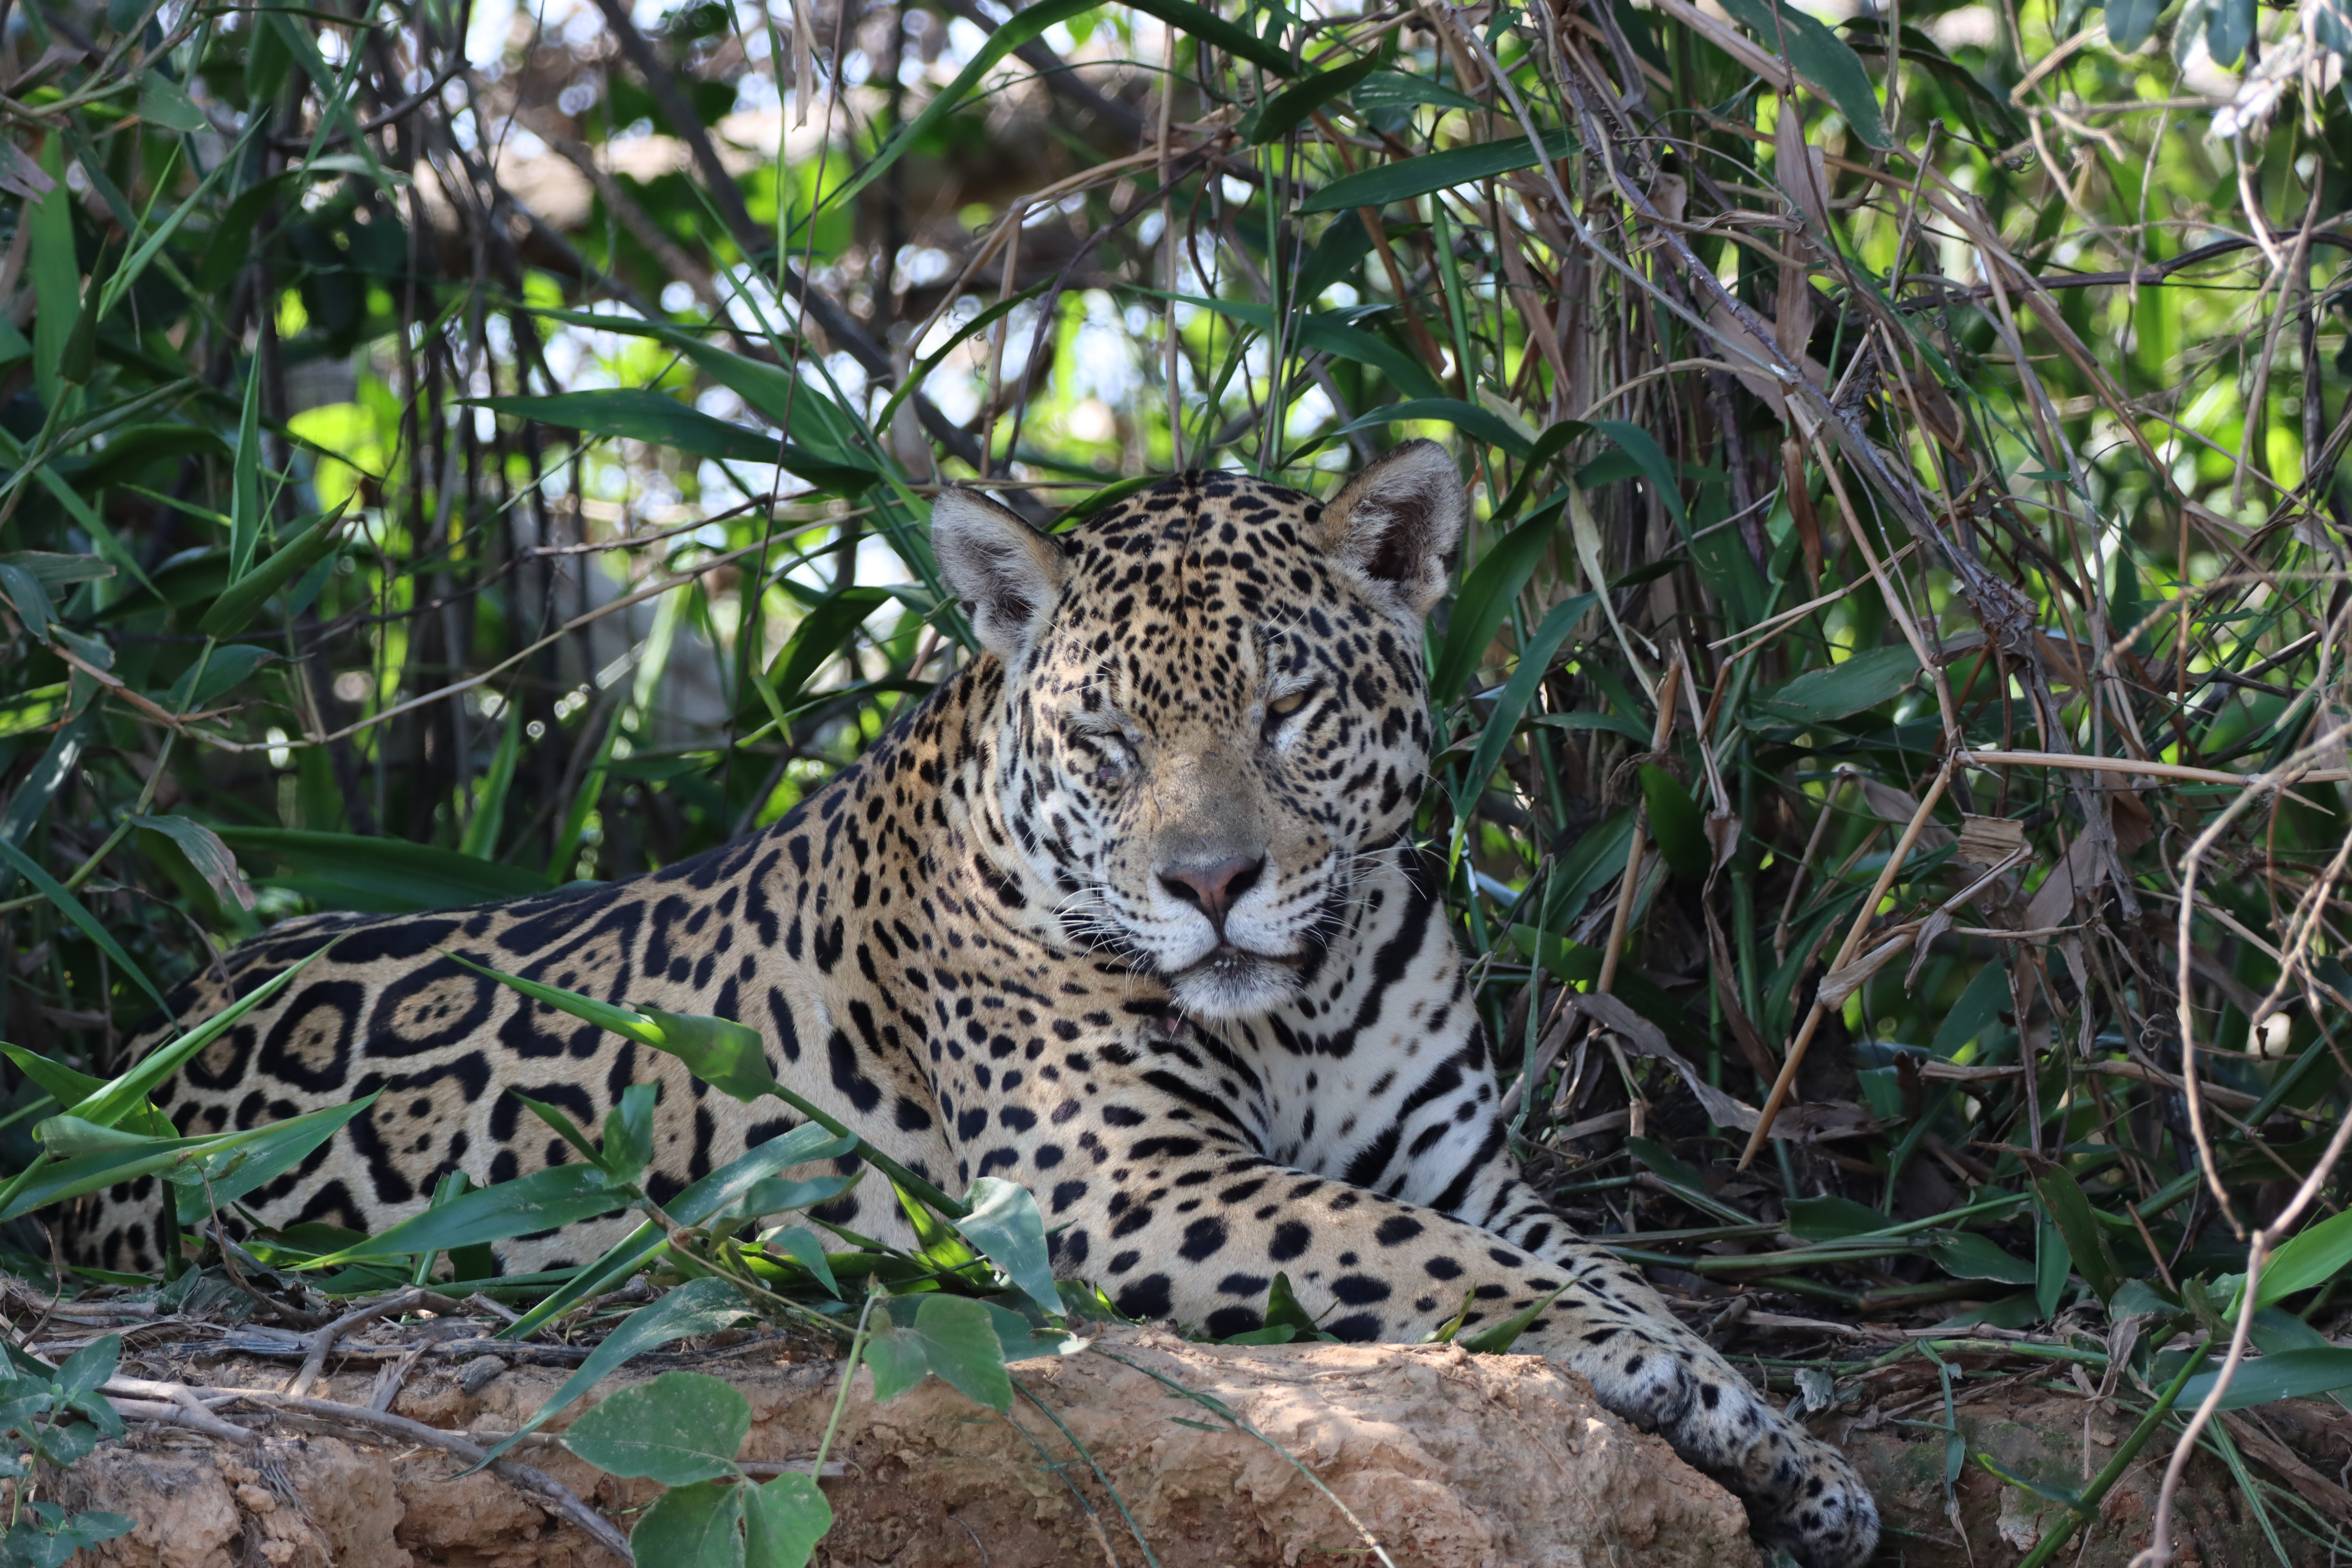
Jaguar: Kamaikua